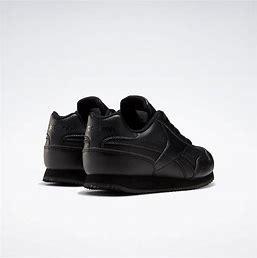
Brand: Reebok
Model: Royal Classic Jogger 3